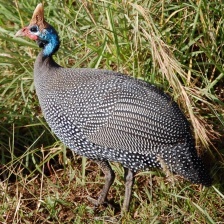
Species: GUINEAFOWL
Scientific name: NUMIDIDAE